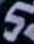
Number: 5